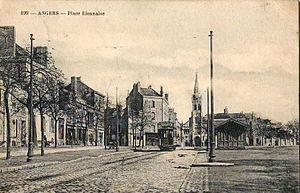
Carte postale ancienne sans mention d'éditeur, n°199
L’ancien tramway d'Angers est un ancien réseau de tramway urbain et périurbain inauguré en 1896. Il était composé en 1906 de six lignes urbaines et de deux lignes périurbaines vers Érigné et Trélazé. Il desservait principalement Angers et le sud de son agglomération avant sa fermeture en 1949 au profit de l'utilisation du bus.